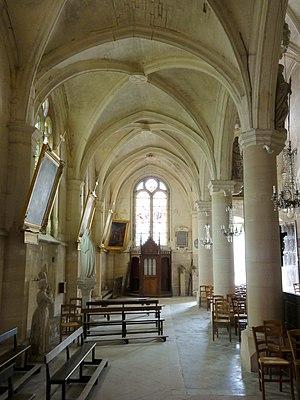
Intérieur de l'église (voir titre).
L'église Saint-Gervais-et-Saint-Protais est une église catholique paroissiale située à Saint-Gervais, dans le Val-d'Oise, en France. Sa fondation remonte vraisemblablement à l'époque carolingienne. L'édifice actuel date pour l'essentiel du second quart du XVIᵉ siècle, et le style gothique flamboyant est dominant. La façade occidentale avec son porche est la dernière partie construite. C'est une œuvre du maître-maçon Jean Grappin, et l'une des principales réalisations de la Renaissance dans le Vexin français. L'intérieur de la nef est également de style Renaissance, et surprend par son élégance, qui contraste avec la physionomie trapue de l'édifice. Le clocher roman ne compte qu'un seul étage, qui est presque entièrement noyé dans les toitures. Il est coiffé de l'une des quatorze pyramides de pierre romanes que l'on recense dans le Vexin français, et sa base voûtée d'arêtes n'a pratiquement pas changé depuis la construction au second quart du XIIᵉ siècle. Elle constitue la première travée du chœur liturgique. Ses trois autres travées présentent des voûtes du XIVᵉ siècle, mais le reste a été fortement remanié au XVIᵉ siècle.